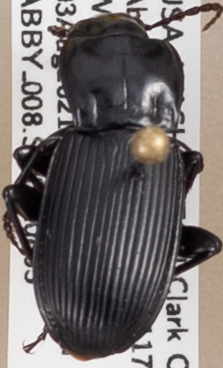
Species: Pterostichus herculaneus
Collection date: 2021-08-03
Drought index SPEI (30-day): -2.09
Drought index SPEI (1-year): -1.13
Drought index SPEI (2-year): -0.32